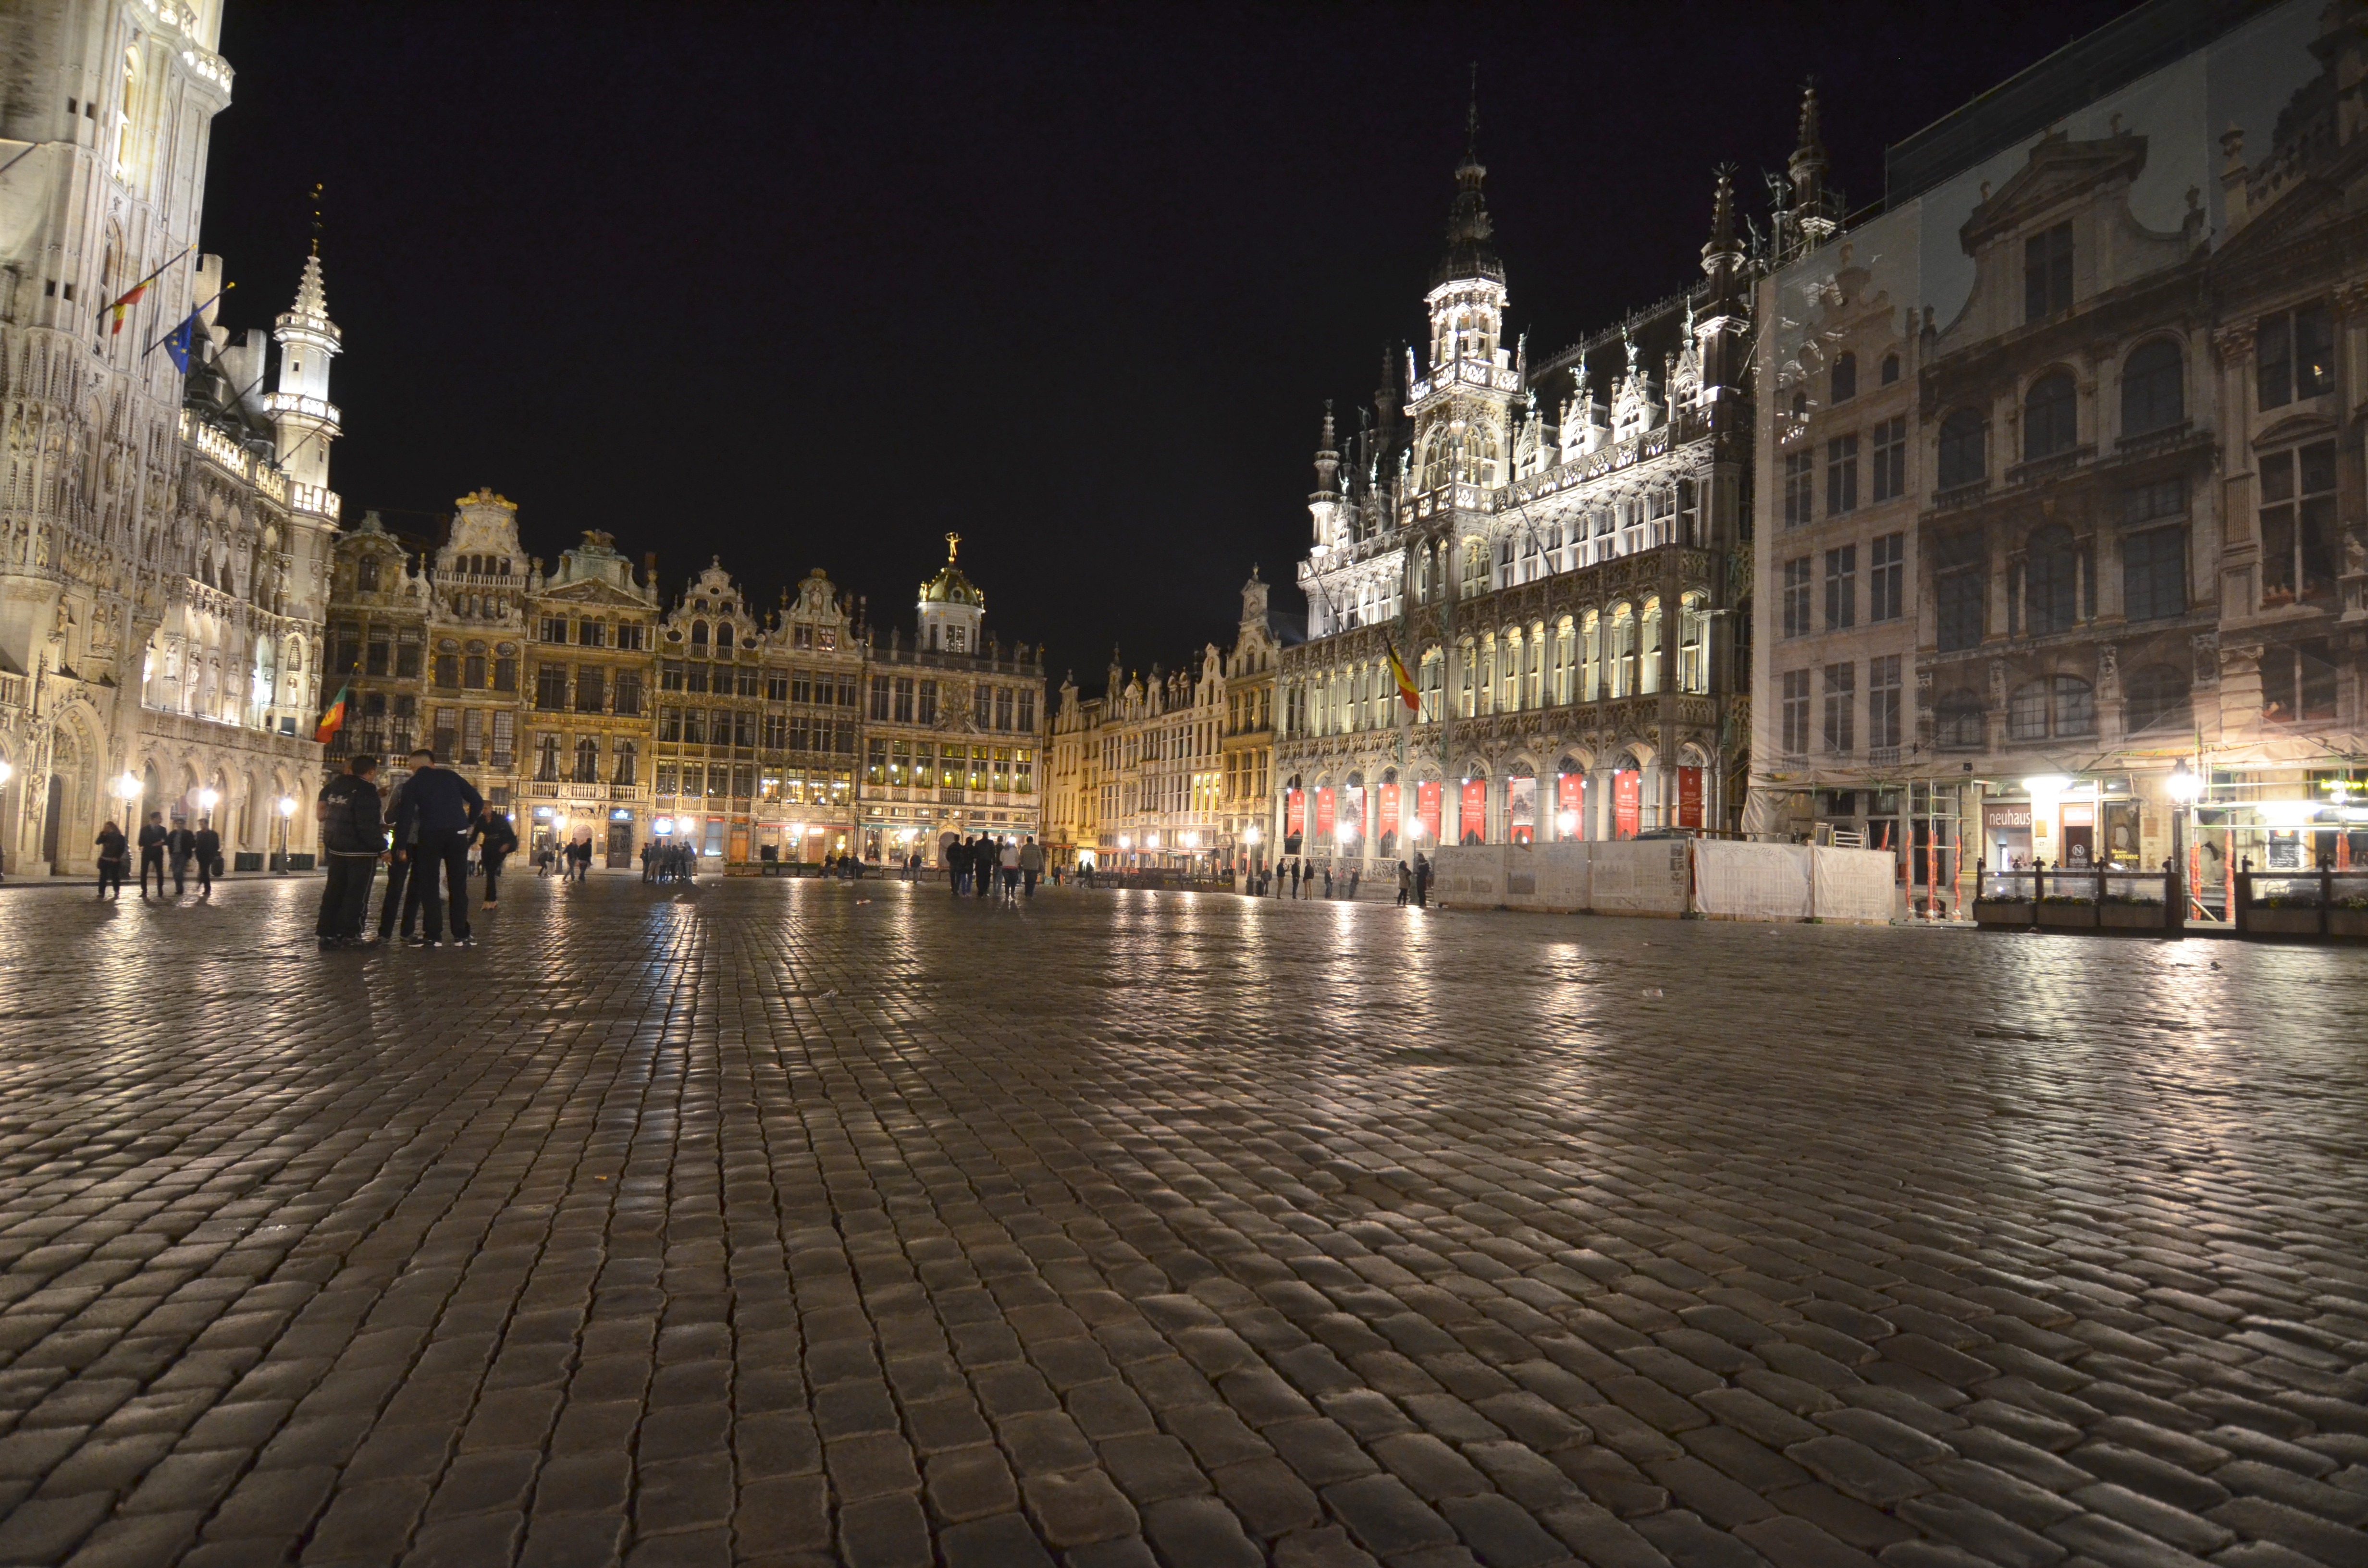
architecture, night, city, canal, cityscape, europe, evening, reflection, plaza, landmark, cathedral, waterway, belgium, brussels, town square, tourist attraction, grand place, human settlement, uban